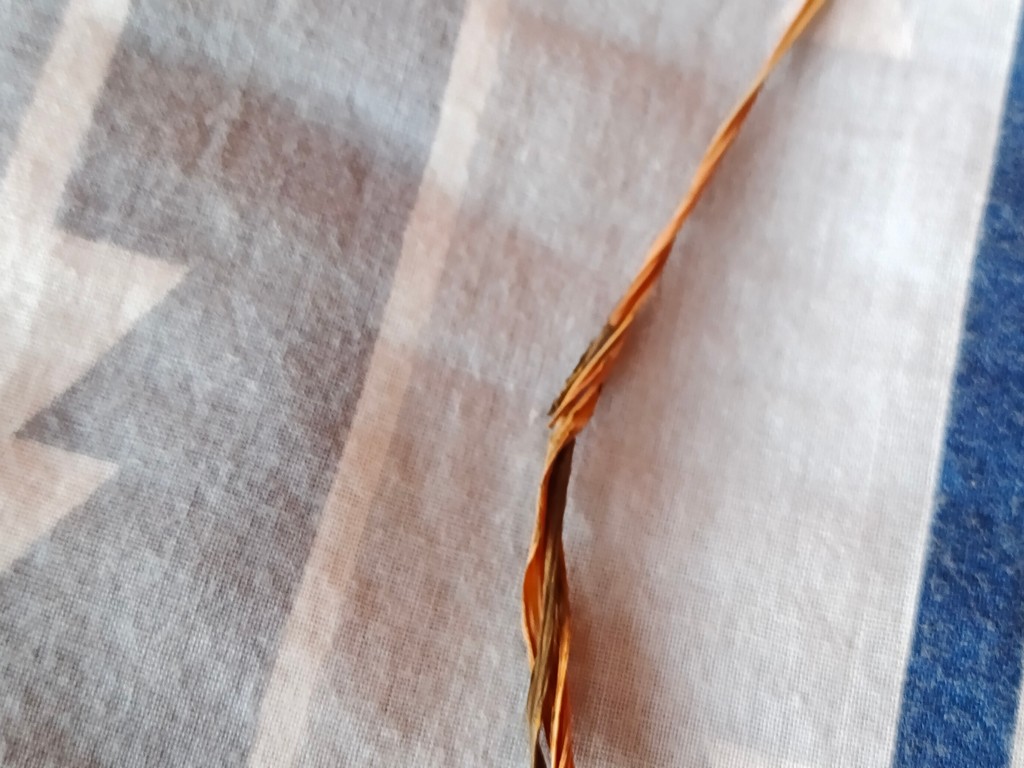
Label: Dried